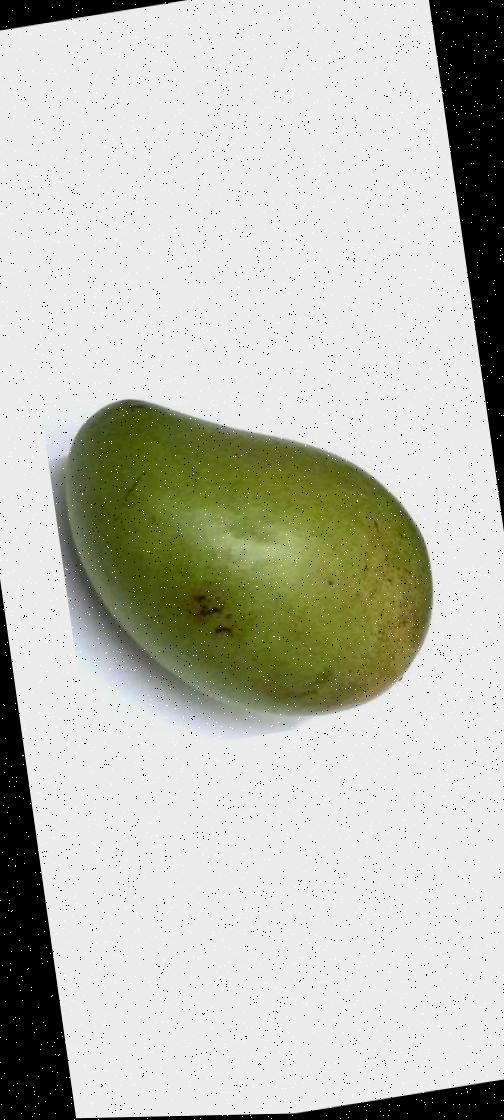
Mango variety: Rupali